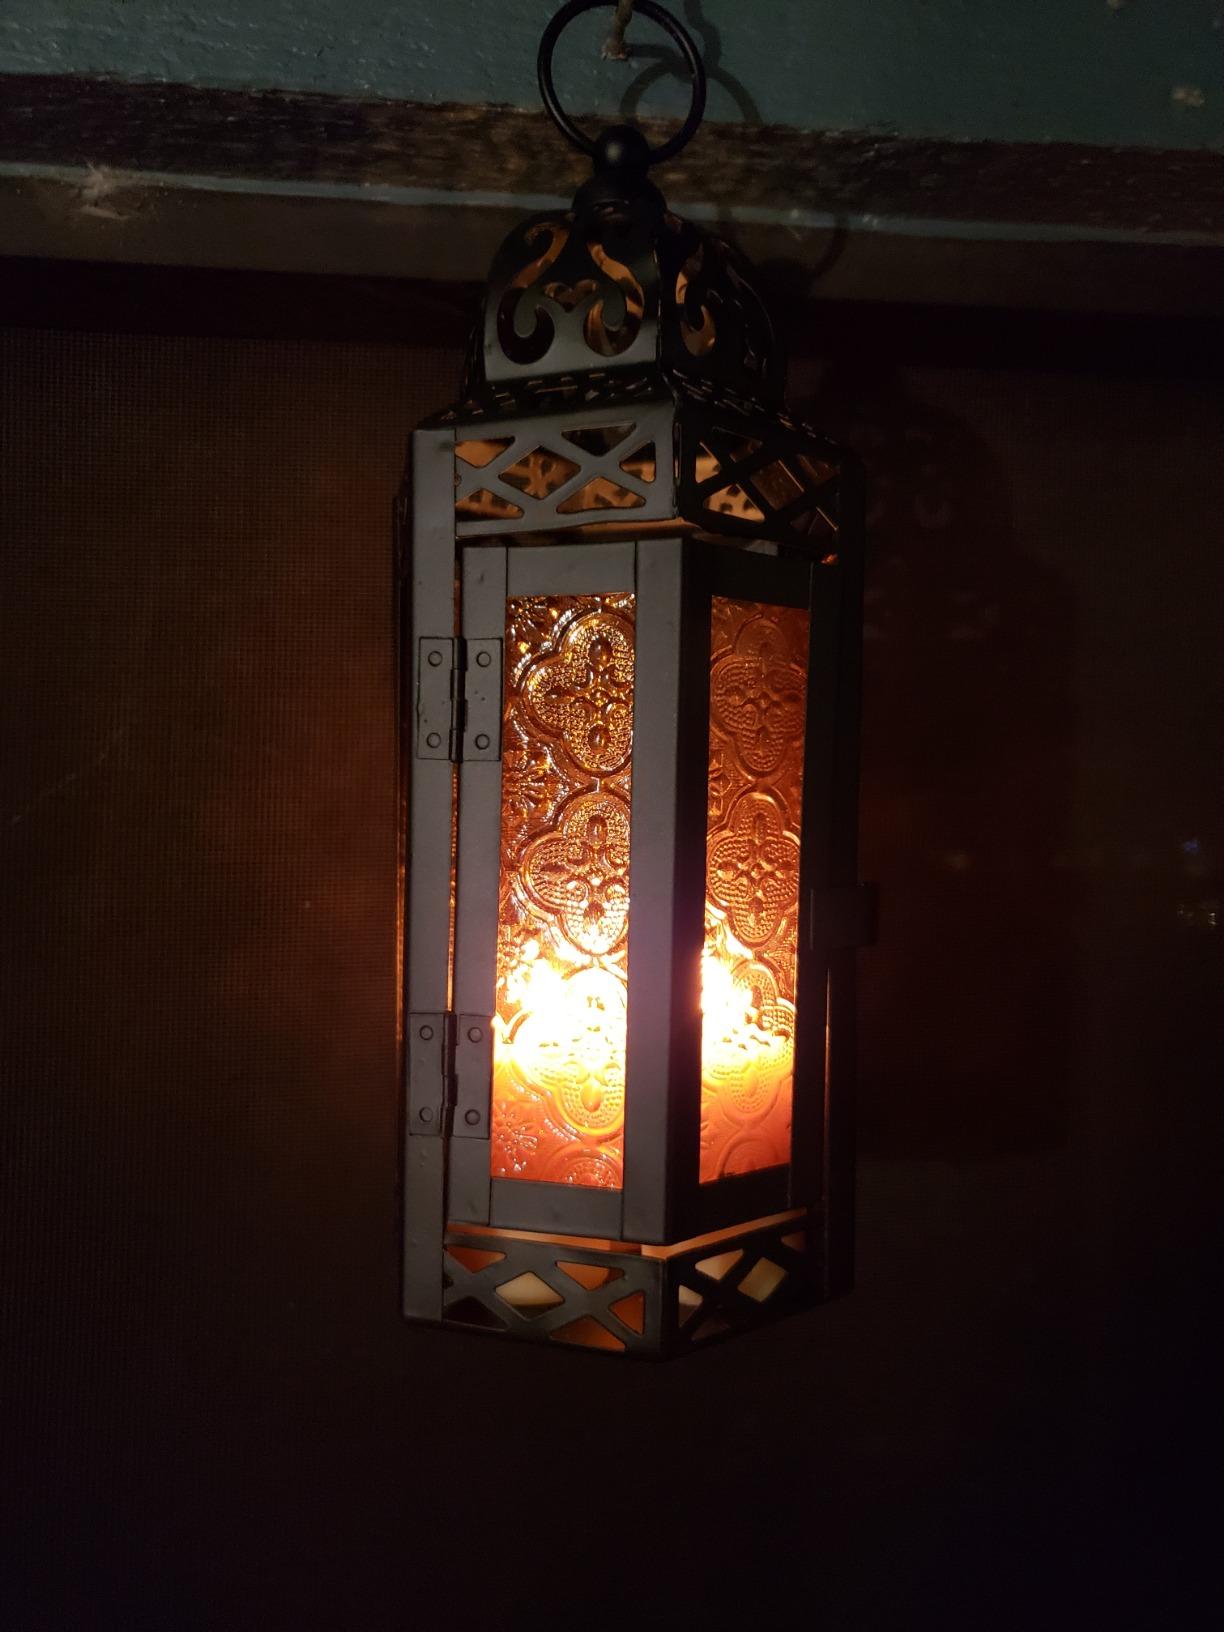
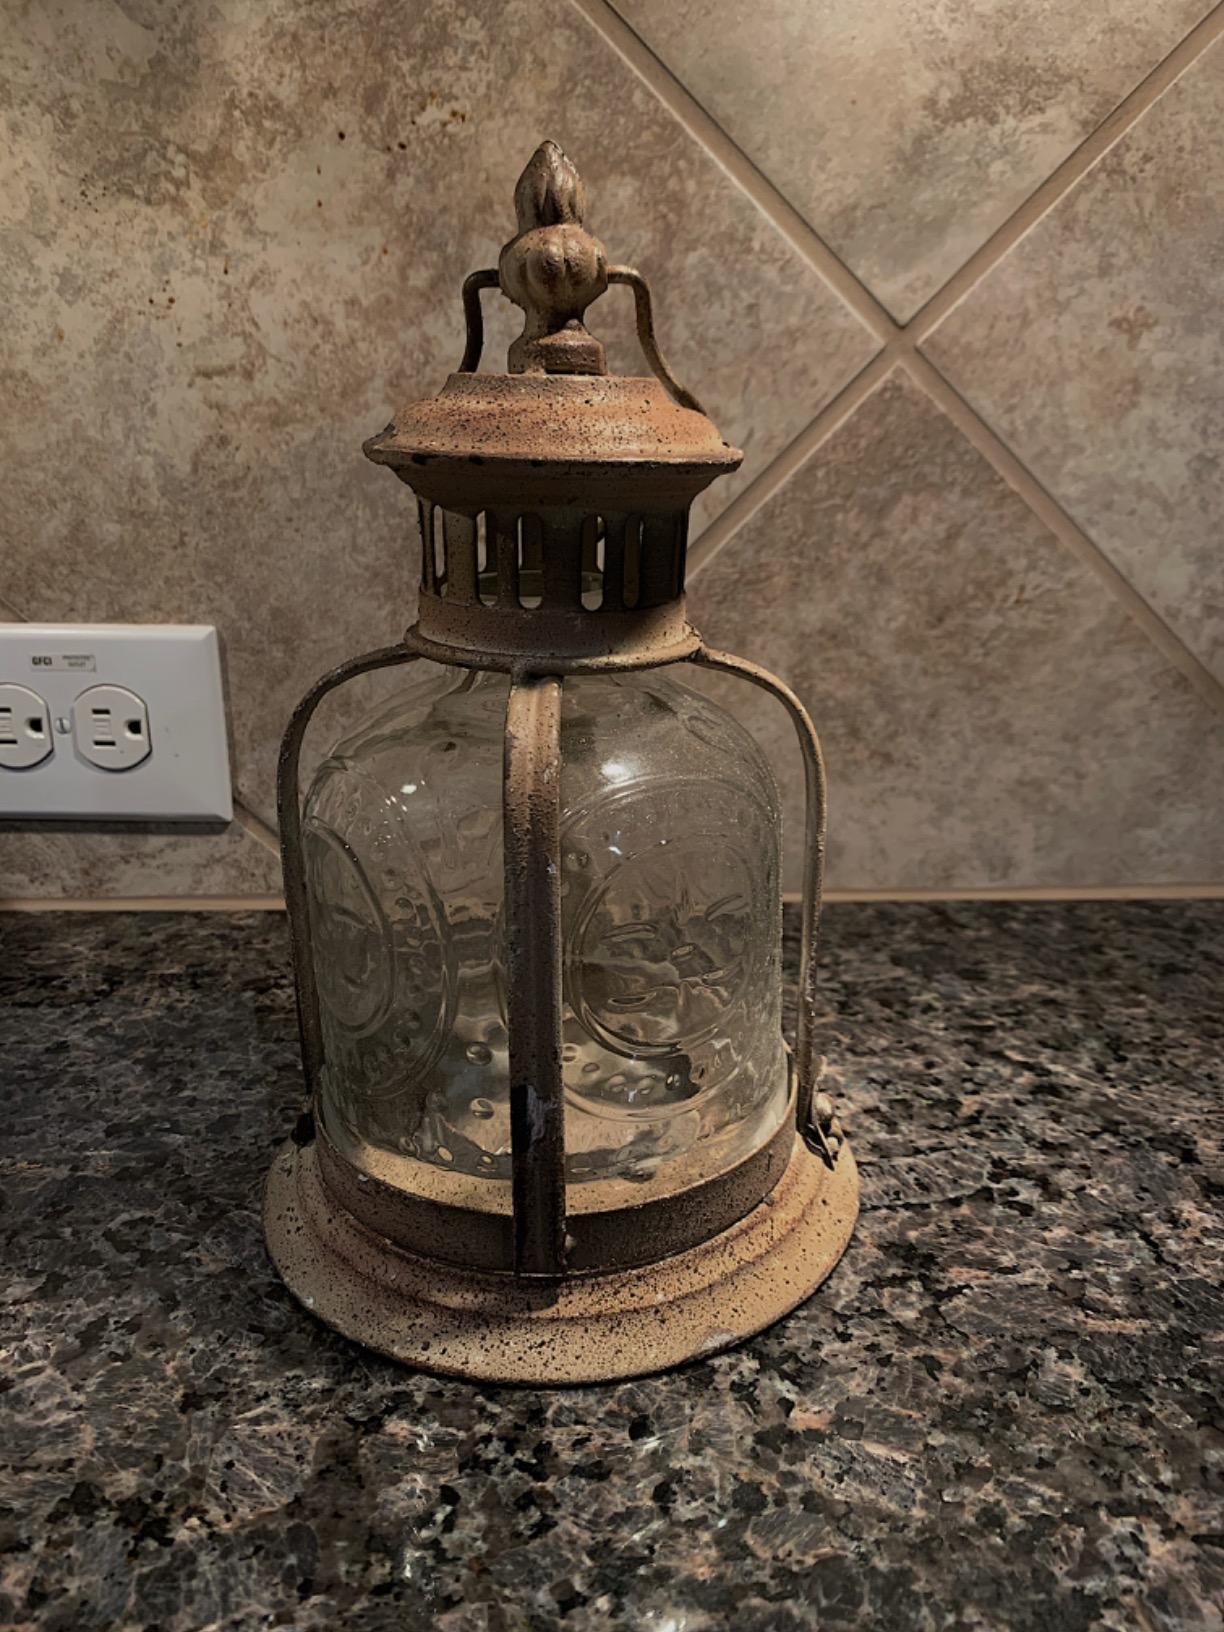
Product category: lantern
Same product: no